Ulster English

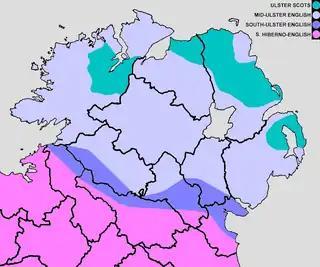
Approximate boundaries of the traditional Scots- and English-language areas in Ulster: Ulster Scots dialect, (Mid-)Ulster English, South-Ulster English (a transitional border variety), and Hiberno-English. Based on "The Scotch-Irish Dialect Boundaries in Ulster" (1972) by R. J. Gregg.

Ulster English, also called Northern Hiberno-English or Northern Irish English, is the variety of English spoken mostly around the Irish province of Ulster and throughout Northern Ireland. The dialect has been influenced by the local Ulster dialect of the Scots language, brought over by Scottish settlers during the Plantation of Ulster and subsequent settlements throughout the 17th and 18th centuries. It also coexists alongside the Ulster dialect of the Irish (Gaelic) language, which also influenced the dialect.